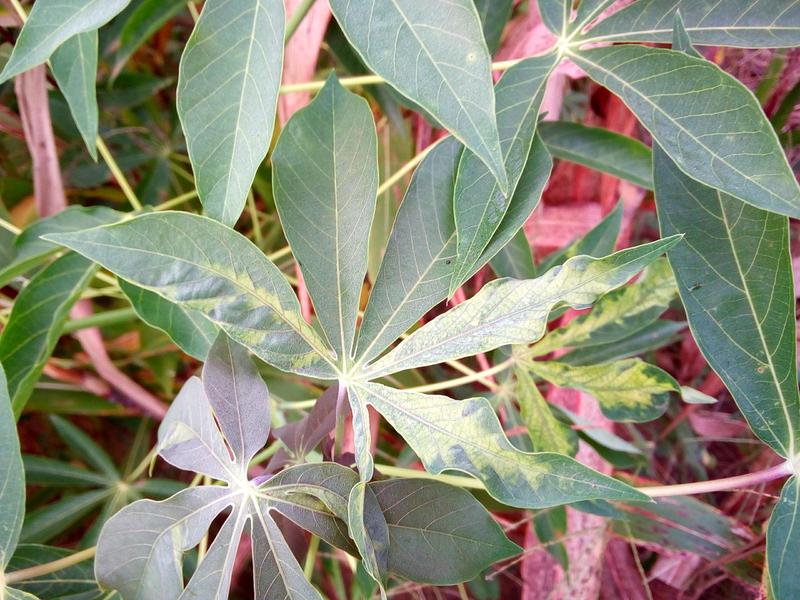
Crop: cassava
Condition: mosaic_disease